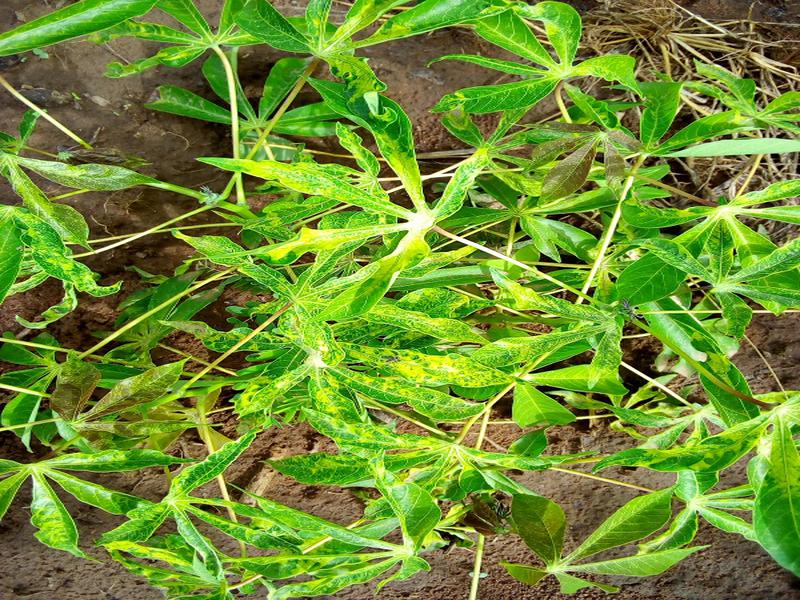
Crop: cassava
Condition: mosaic_disease